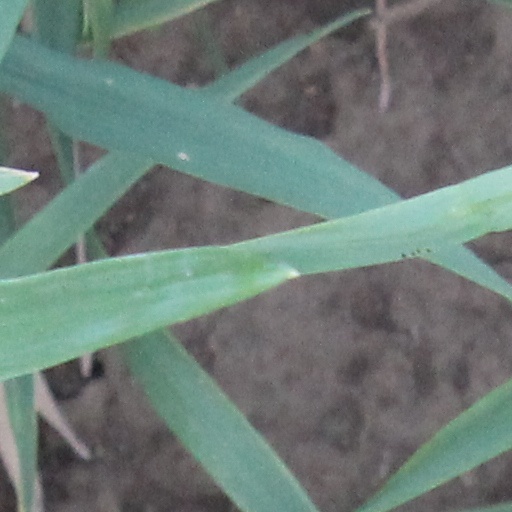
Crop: wheat